Front engine dragster

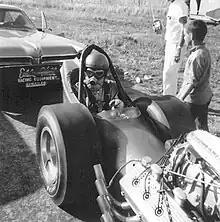
Eddie Hill's 1966 front-engine dragster

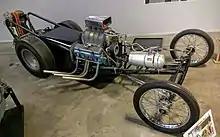
A 1958 Top Fuel rail, on display at the California Automobile Museum

The front-engine dragster is a type of racing car purposely built for drag racing. Commonly known as a "rail", "digger", or "slingshot", it is now considered obsolete, and is used only in nostalgia drag racing. Wheelbases ranged from .